1998 UCF Golden Knights football team

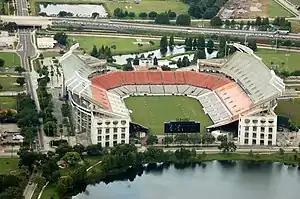
The Florida Citrus Bowl, the Knights' home field

In new head coach Mike Kruczek's debut, the Golden Knights defeated Louisiana Tech by the score of 64–30. Quarterback Daunte Culpepper threw for 370 yards and four touchdown passes without a sack. He also ran for 69 yards and two touchdowns on the ground. UCF built a 17–7 lead in the first quarter. They scored 30 points in the third quarter, and put the game out of reach. Bulldogs quarterback Tim Rattay threw for 524 yards, including a 72-yard touchdown to Troy Edwards, but they could still not keep up with the explosive Golden Knights offense.